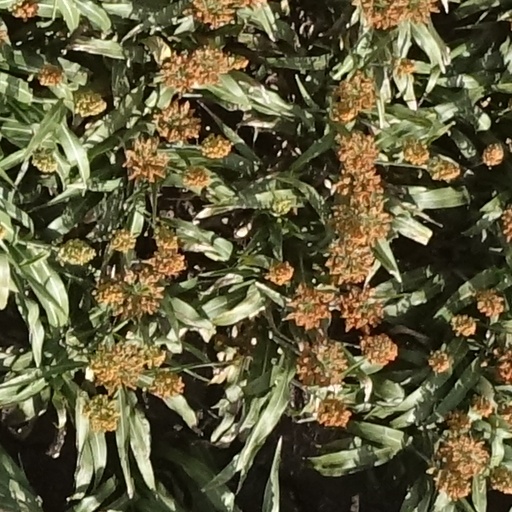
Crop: sorghum